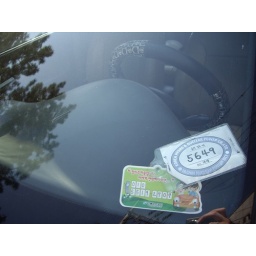
phone number in car window